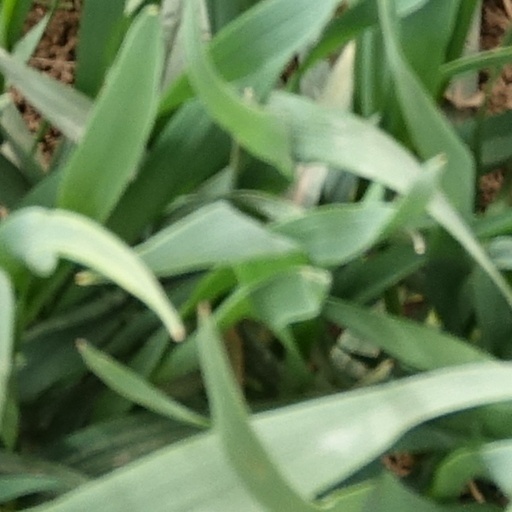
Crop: wheat